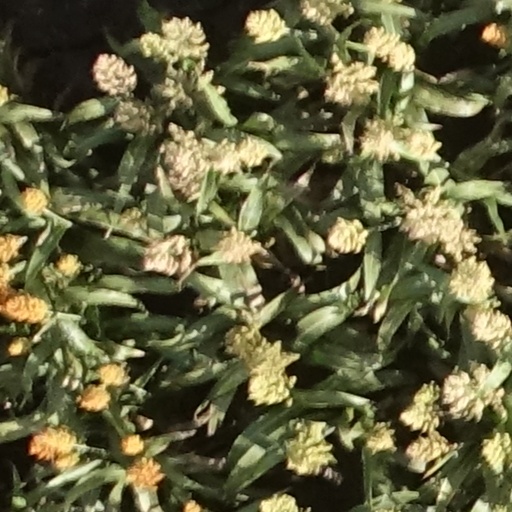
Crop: sorghum